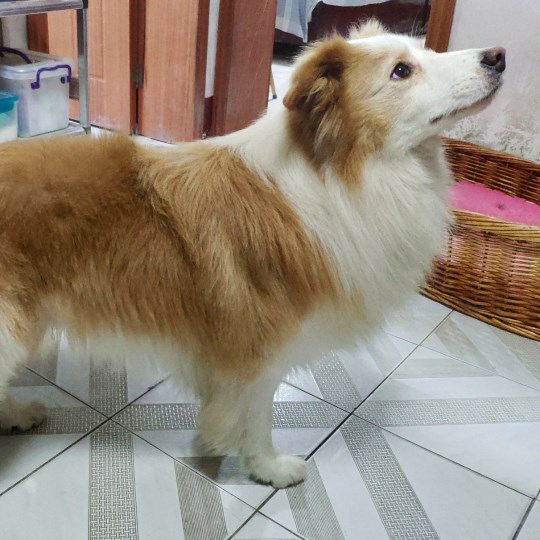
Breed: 2594-n000109-Border_collie